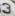
Number: 3